Constitution of the United Kingdom

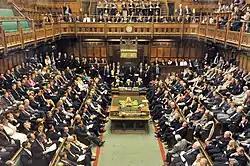
The House of Commons is the most important body in the British constitution. Its Members of Parliament are democratically elected by constituencies across the UK, and the parties who have a majority in the Commons form the British government.

While principles may be the basis of the UK constitution, the institutions of the state perform its functions in practice. First, Parliament is the sovereign entity. Its two chambers legislate. In the House of Commons each Member of Parliament is elected by a simple plurality in a democratic vote, although outcomes do not always accurately match people's preferences overall. Elections must be held within five years after the previous election of a Parliament, though historically they have tended to occur each four years. Election spending is tightly controlled, foreign interference is prohibited, and donations and lobbying are limited in whatever form. The House of Lords reviews and votes upon legislative proposals by the Commons. It can delay legislation by one year, and cannot delay at all if the proposed Act concerns money.